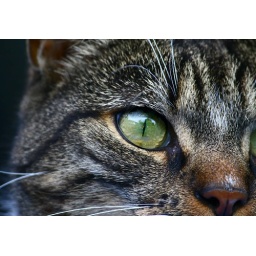
Apparently the have stopped using salt on the roads in winter as it nipped the cats eyes like hell!